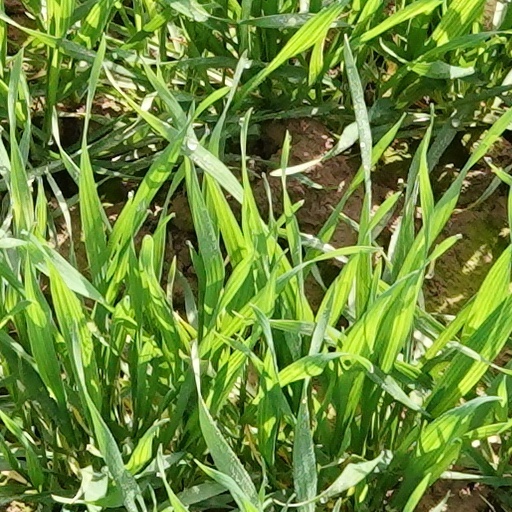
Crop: wheat